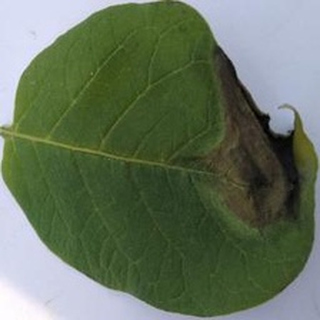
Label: potato_late_blight